Tamil Nadu

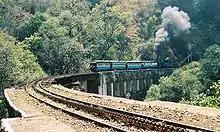
Nilgiri Mountain Railway in the Nilgiri hills is a declared World Heritage Site

There are 48 National Highways in Tamil Nadu, totaling in length. The National Highways Wing of the state highways department, established in 1971, is responsible for the maintenance of National Highways, as laid down by National Highways Authority of India (NHAI). There are also state highways, totalling long, which connect district headquarters, important towns and national highways in the state. As of 2020, 32,598 buses are operated with the state transport units operating 20,946 buses along with 7,596 private buses and 4,056 mini buses. Tamil Nadu State Transport Corporation (TNSTC), established in 1947 when private buses operating in Madras presidency were nationalized, is the primary public transport bus operator in the state. It operates buses along intra and inter state bus routes, as well as city routes with eight divisions including the State Express Transport Corporation Limited (SETC) which runs long-distance express services. Metropolitan Transport Corporation in Chennai and State Express Transport Corporation. As of 2020, Tamil Nadu had 32.1 million registered vehicles.